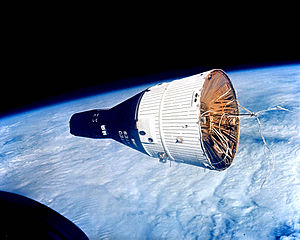
Gemini-programmet
Gemini 7 set fra Gemini 6
Gemini-projektet var det andet bemandede rumprojekt der blev sat i gang af USA, efter at Mercury-programmet havde bragt den første amerikaner ud i rummet. I årene fra 1964 til 1966 gennemførtes ti bemandede rumflyvninger samt to ubemandede prøveflyvninger med Gemini-fartøjer, med henblik på at træne de teknikker, man nødvendigvis måtte mestre, hvis det efterfølgende Apollo-rumprogram skulle realiseres: